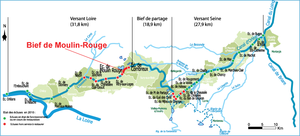
Le bief de Moulin-Rouge est une section du canal d'Orléans, faisant partie du versant Loire du canal. D’une longueur de 1 500 m, il est situé pour partie sur la commune de Vitry-aux-Loges et pour partie sur la commune de Combreux. Il est bordé en amont par l’écluse de Combreux et, en aval, par l’écluse de Moulin-Rouge.